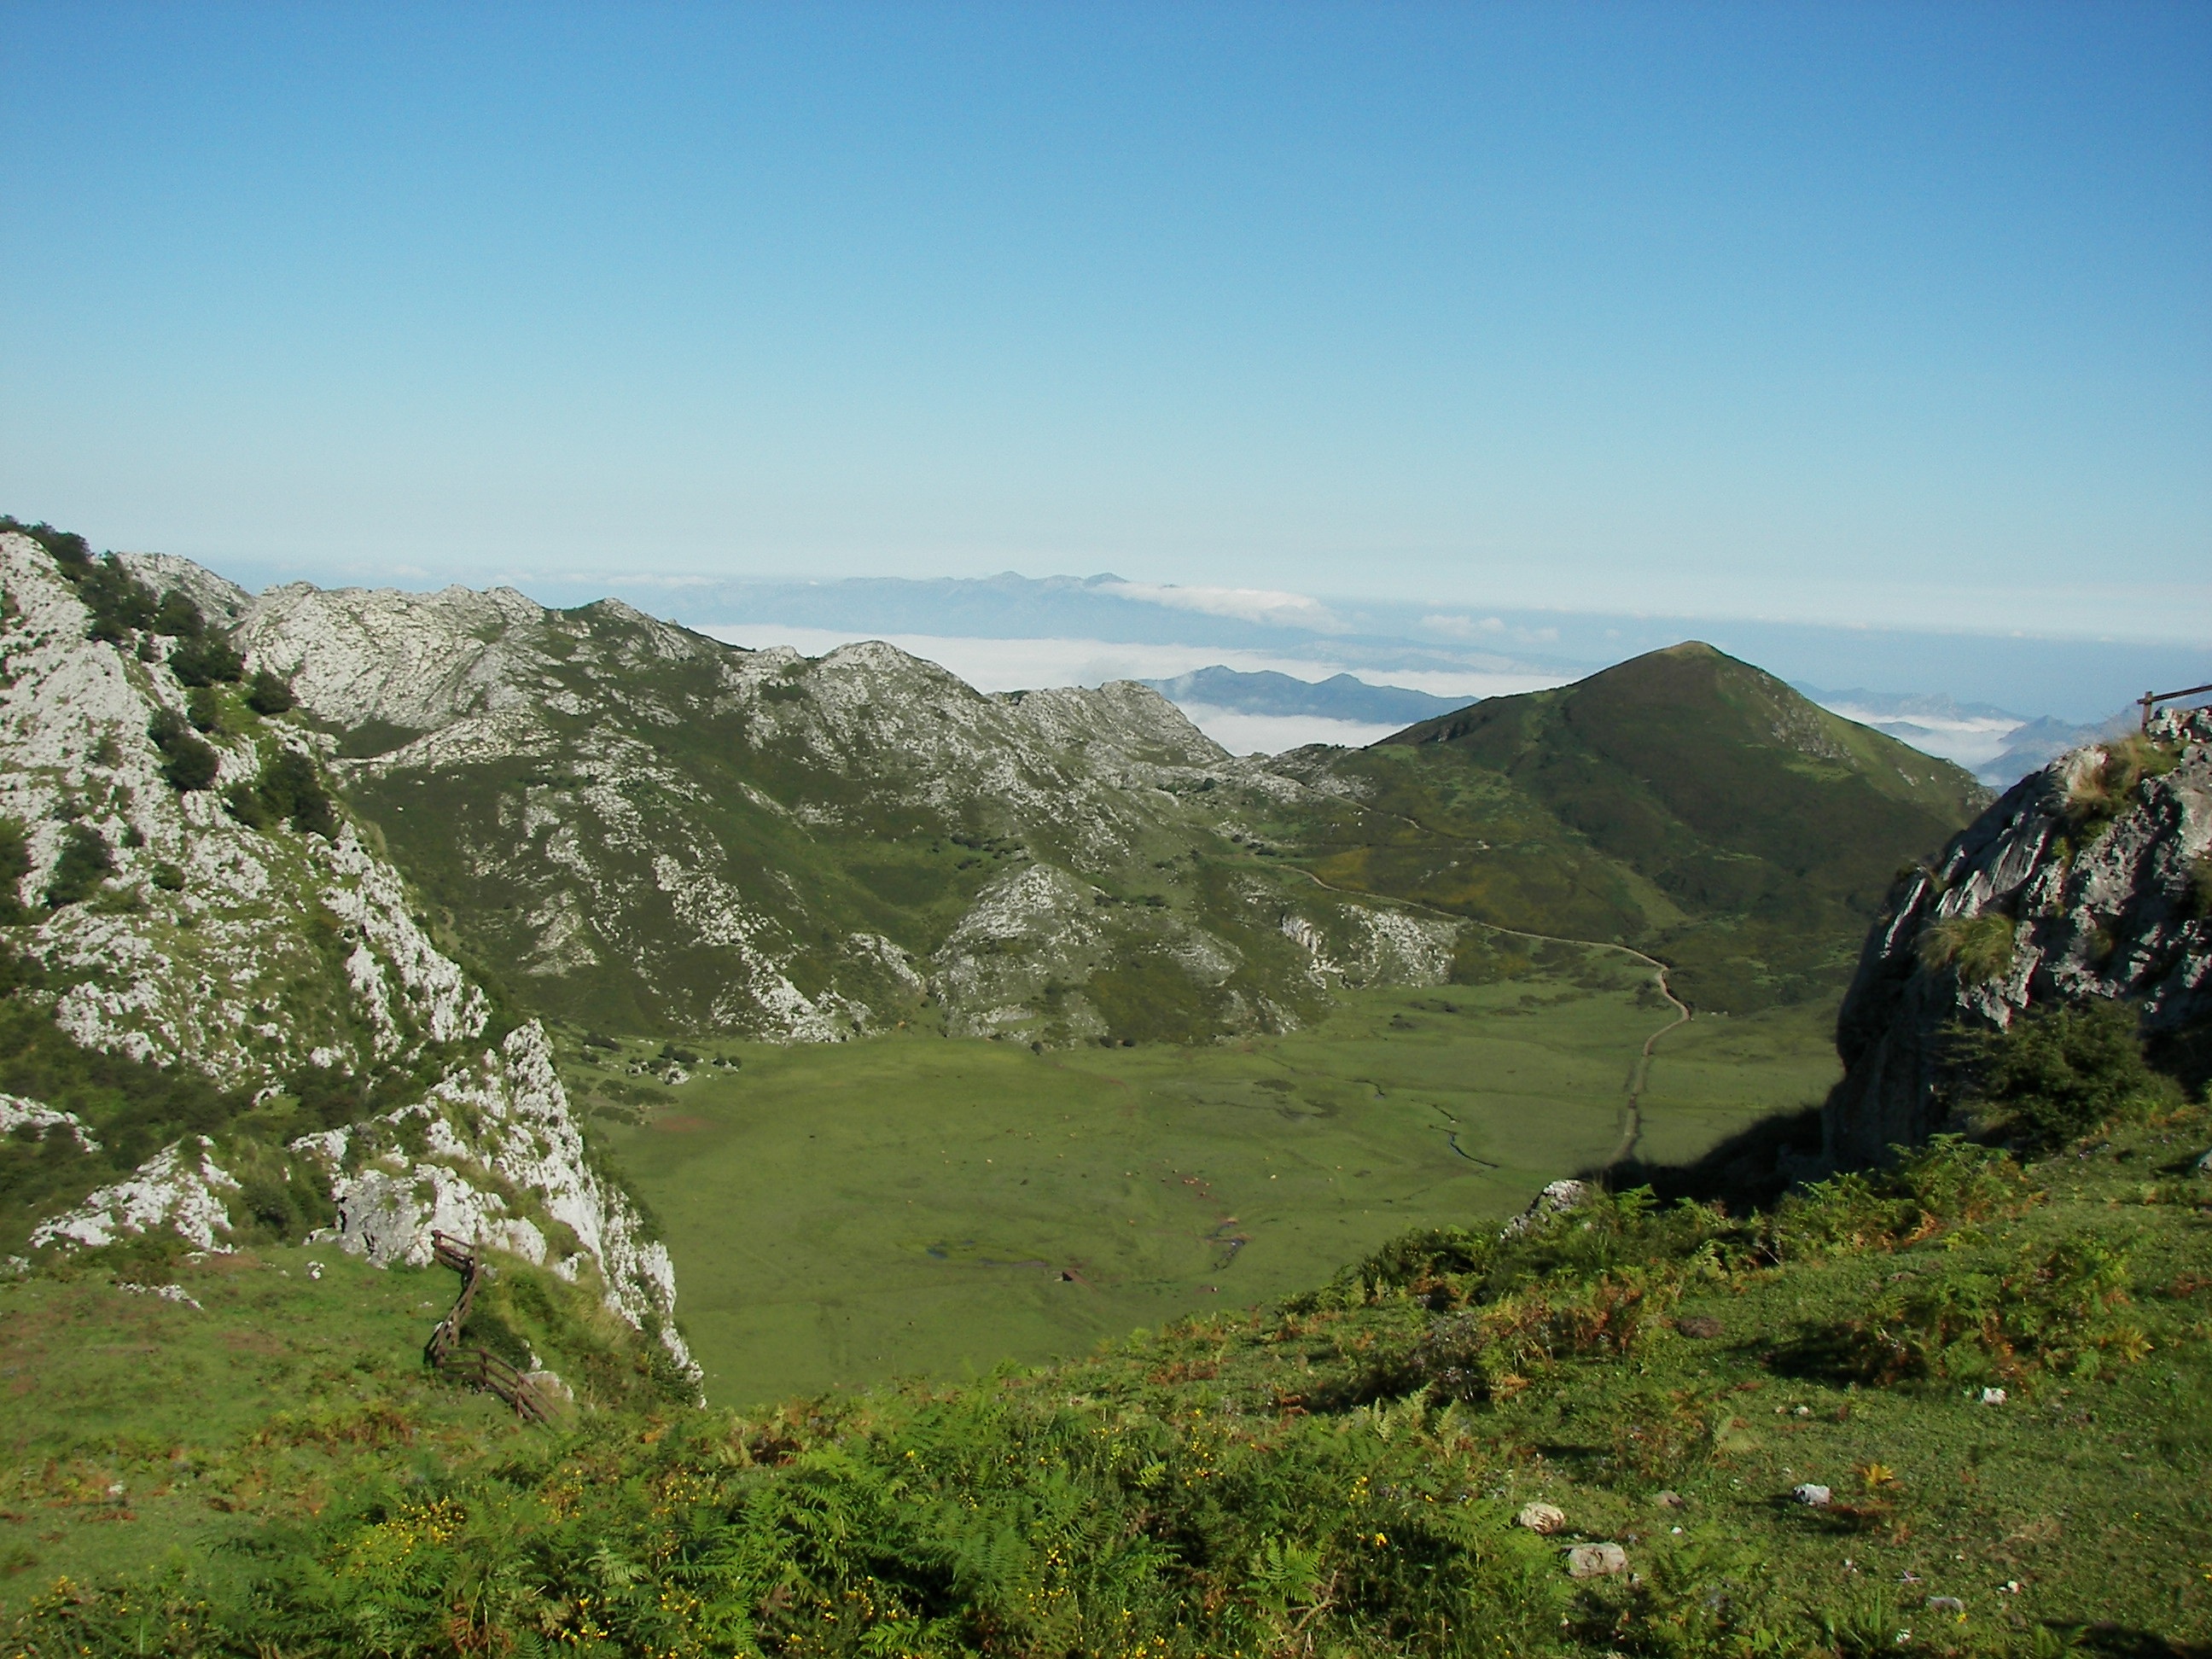
landscape, nature, wilderness, walking, mountain, hiking, trail, meadow, hill, adventure, river, valley, mountain range, green, highland, ridge, mountain landscape, mountains, alps, backpacking, plateau, prado, fell, loch, high mountains, landform, mountain river, mountain pass, geographical feature, mountainous landforms